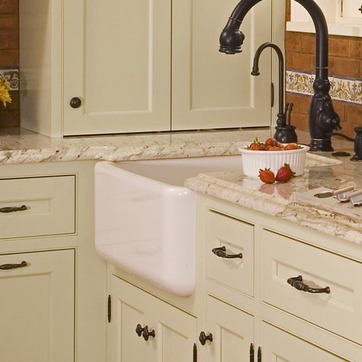
Material: ceramic